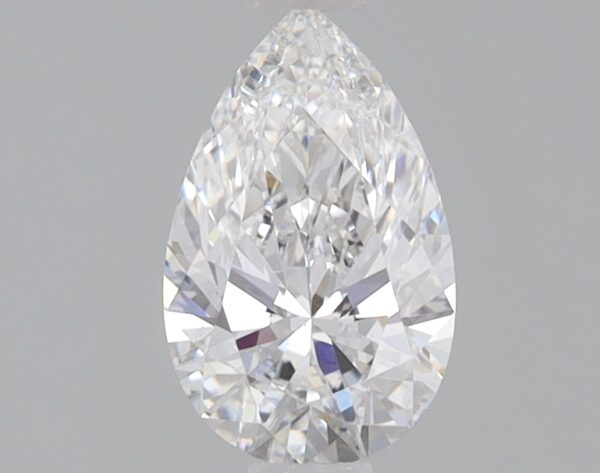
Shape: pear
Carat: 0.7
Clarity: SI1
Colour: E
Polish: EX
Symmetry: EX
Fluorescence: NONE
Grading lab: IGI
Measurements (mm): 7.86 x 4.91 x 3.05